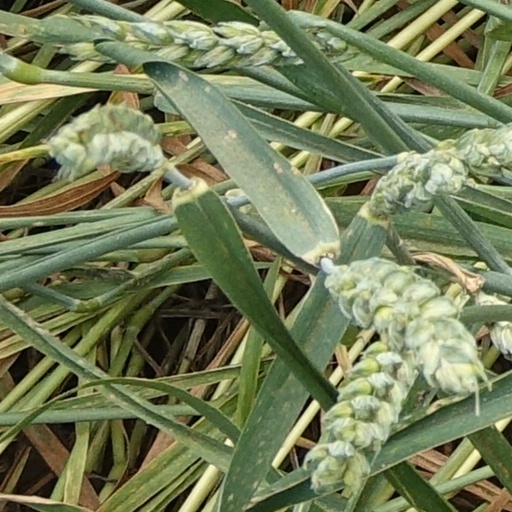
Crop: wheat